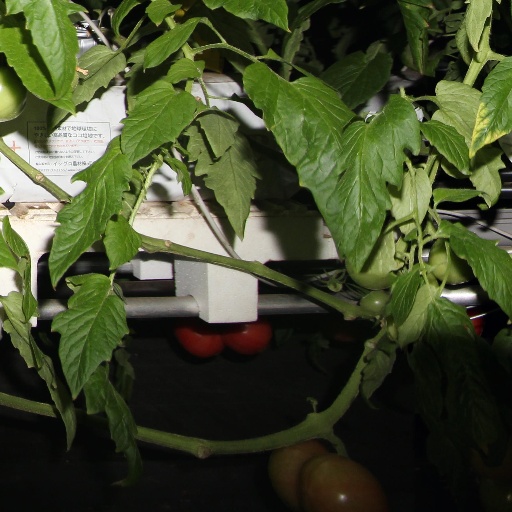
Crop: tomato